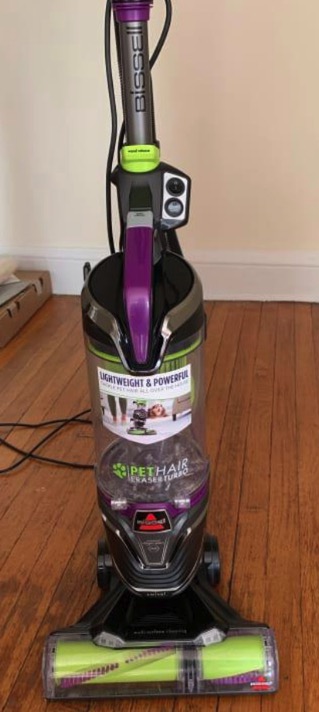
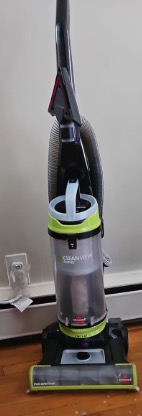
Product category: items_vacuum
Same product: no